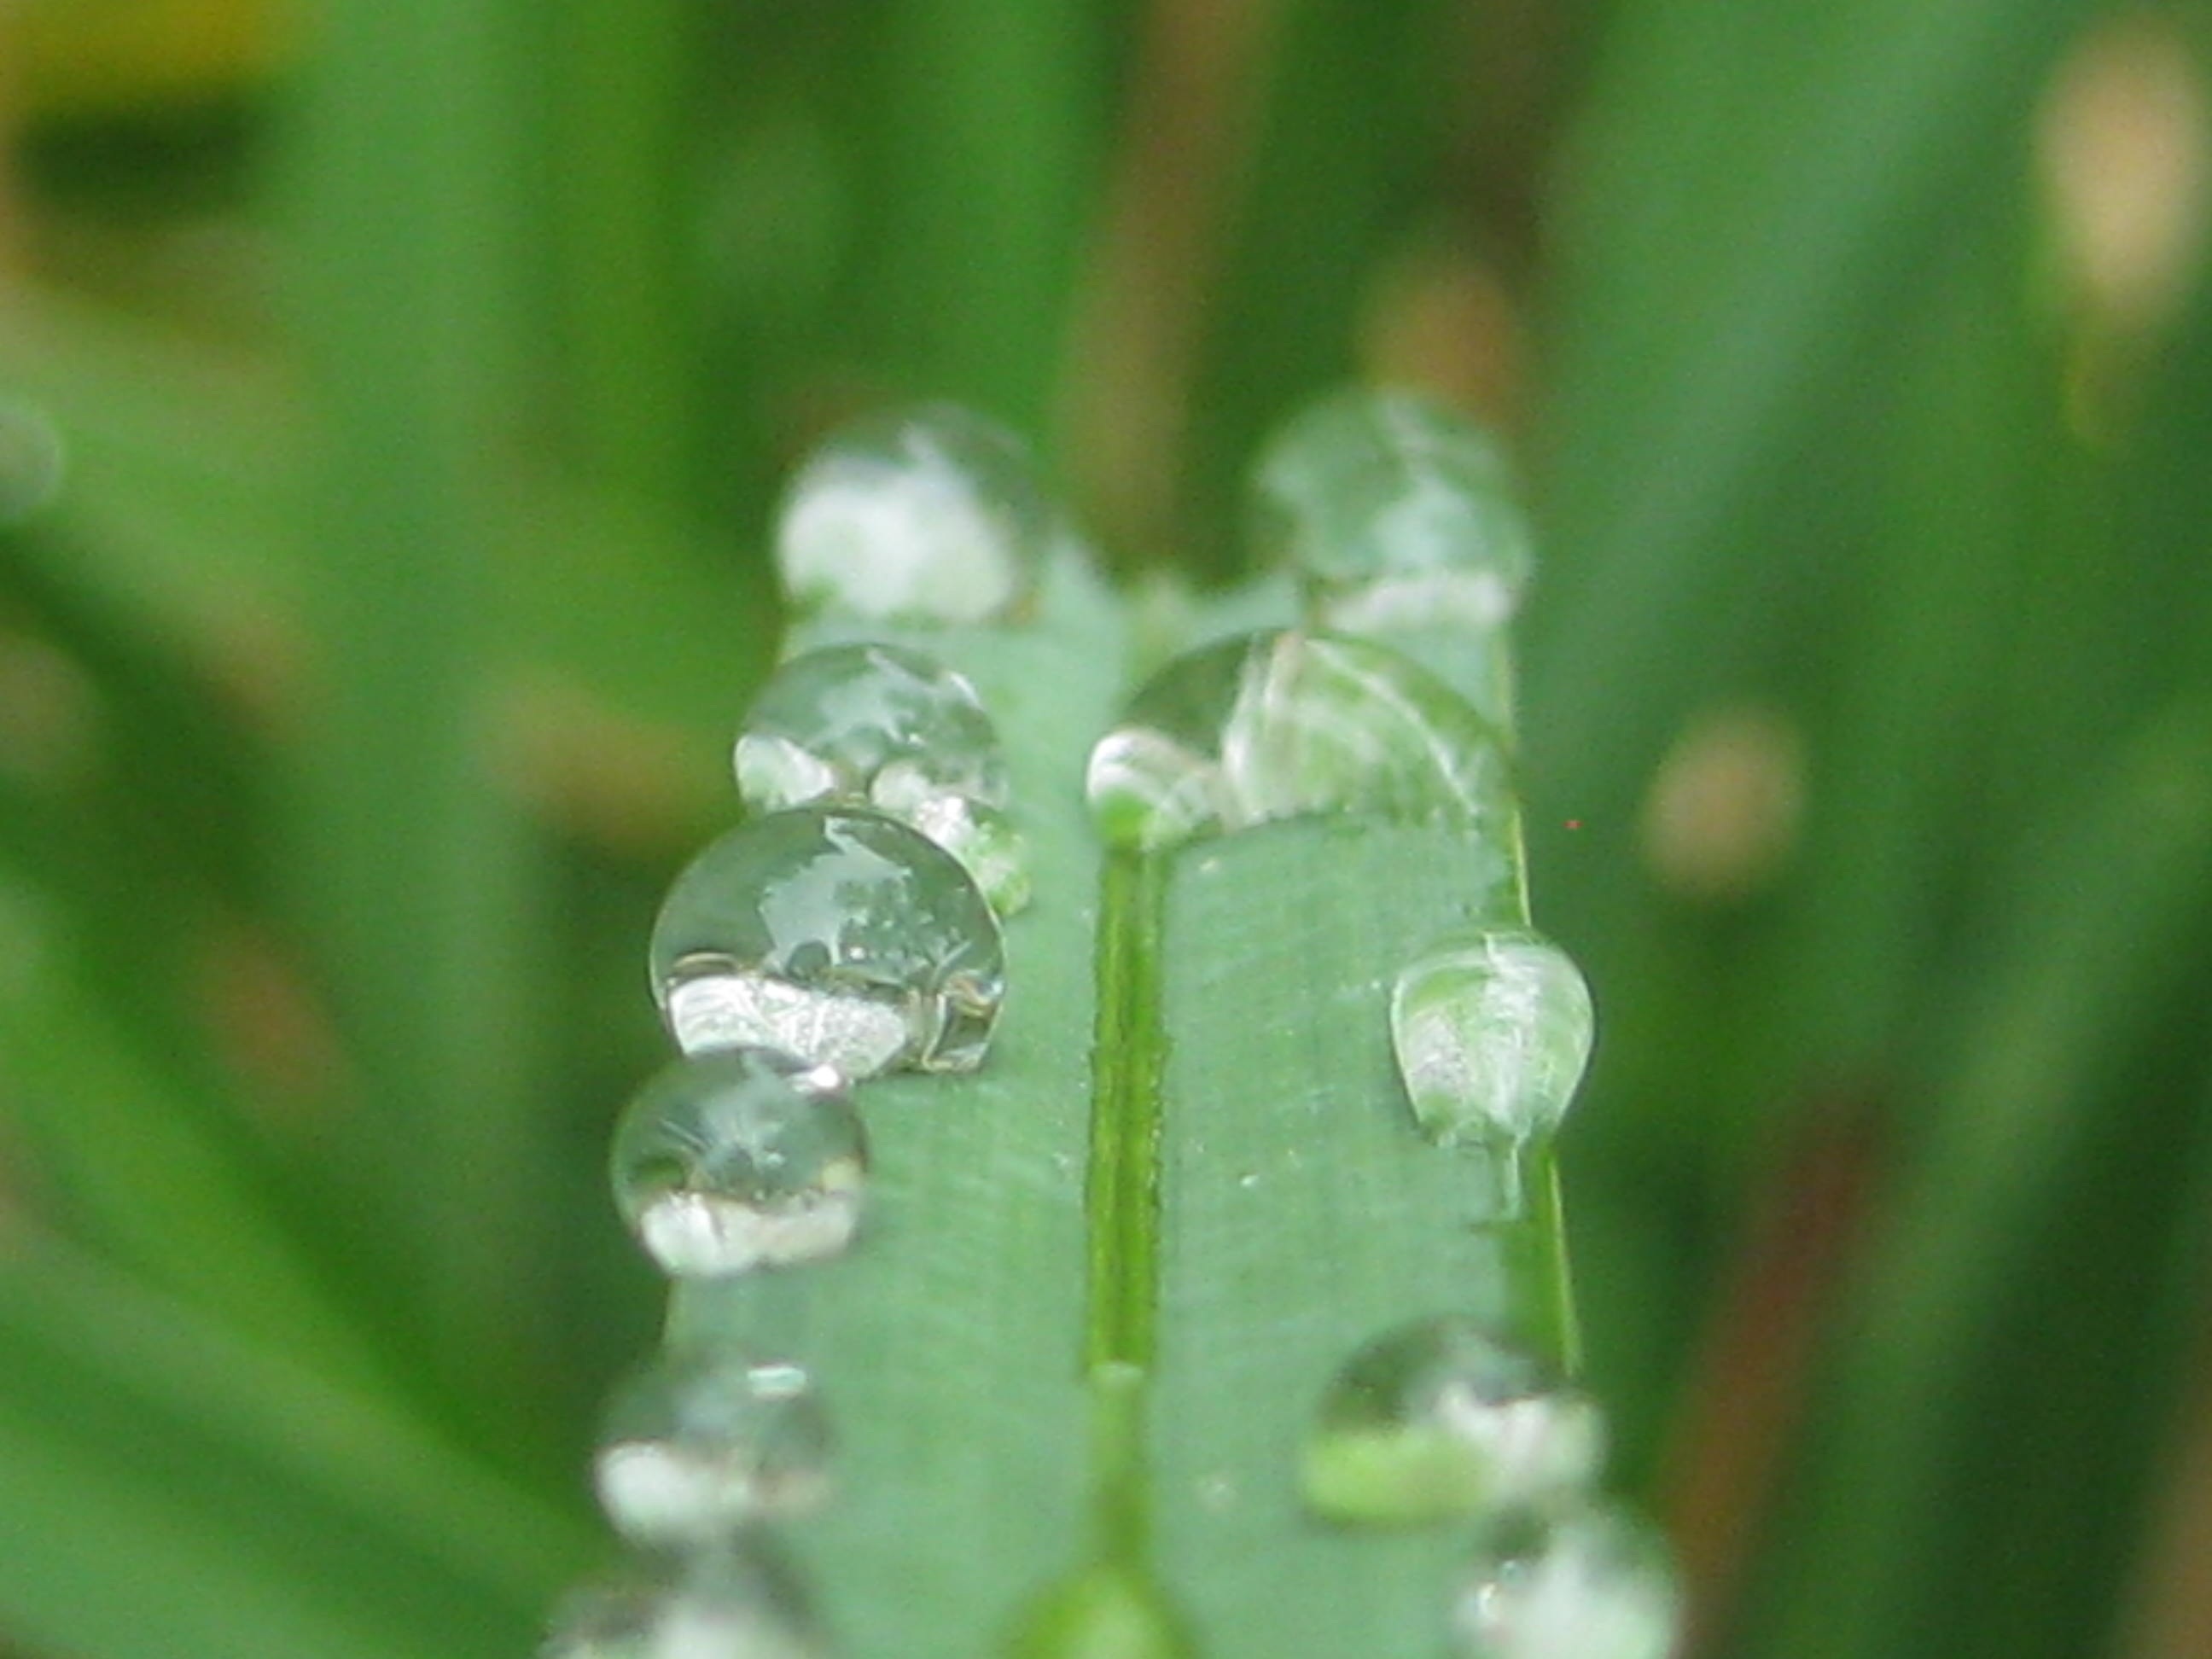
water, nature, grass, drop, dew, plant, photography, meadow, leaf, flower, green, macro, flora, wildflower, close up, moisture, minnesota, macro photography, flowering plant, rain drops, water drops, water droplets, annual plant, grass family, plant stem, land plant, saint cloud